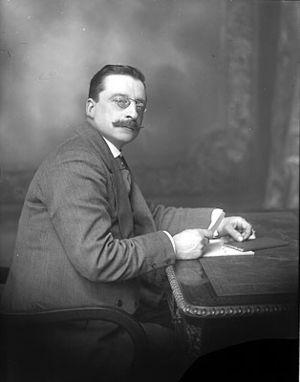
La guerre civile irlandaise est une guerre ayant opposé entre eux les indépendantistes irlandais divisés sur le traité de Londres ratifié de peu par le Dáil Éireann en décembre 1921.
Le Sinn Féin est un ancien parti politique nationaliste puis républicain irlandais, actif en Irlande du Nord et dans l'État d'Irlande.